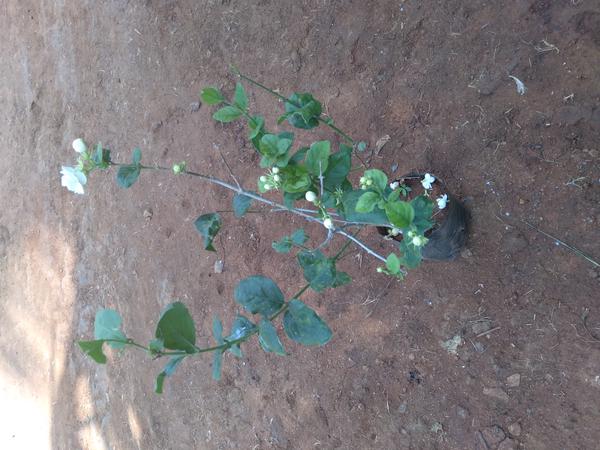
Plant: Jasmine